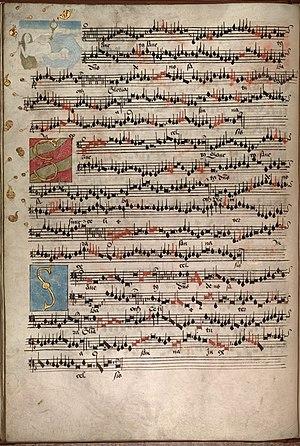
Le livre de chœur de Lambeth - aussi connu sous le nom livre de chœur d'Arundel - est un livre de chœur enluminé datant du XVIᵉ siècle.